Imperial and Royal Field Marshal (1956 film)

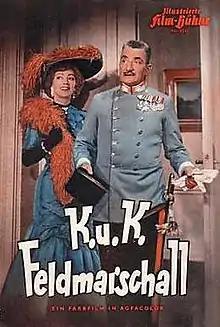

Imperial and Royal Field Marshal is a 1956 Austrian historical comedy film directed by E. W. Emo and starring Rudolf Vogel, Gretl Schörg, and Mady Rahl.